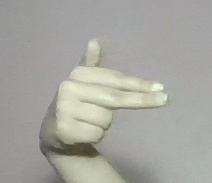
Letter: ghain